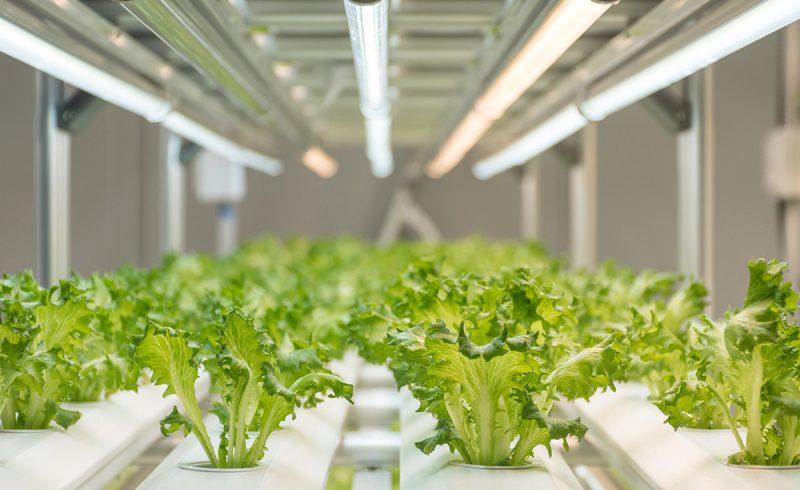
Spinachi zilizolimwa kisasa zimenawiri kwa rangi yake ya chanikiwiti. Zimepandwa kwenye eneo maalumu lililoandaliwa na kuwekewa mifumo inayowezesha ukuaji mzuri. Mimea yake imo kwenye matundu katika kila safu na juu yake zimewekwa taa na mitambo mingine inayosaidia kuongeza uzalishaji wa mboga hii.